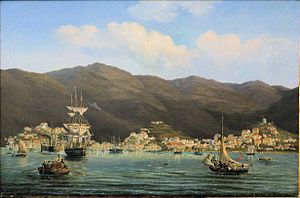
Fritz Melbye
Fritz Melbye, Parti fra Skt. Thomas havn i Charlotte Amalie, 1851-52, Museet for Søfart.
Fritz Sigfred Georg Melbye var en dansk maler.